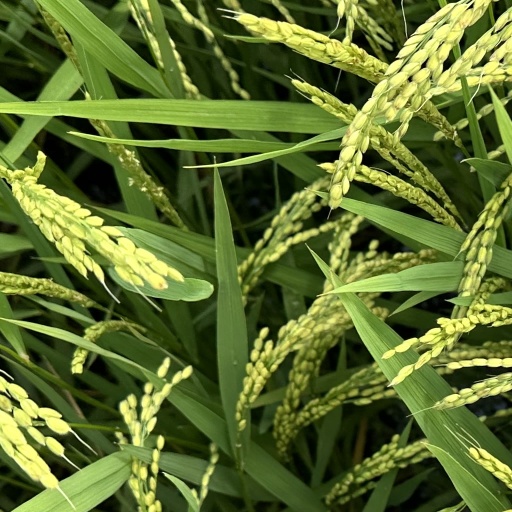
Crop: rice